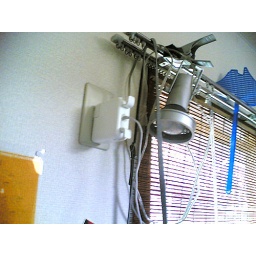
I often plug my computer in a wall socket for a air conditioner. It doesn't plug my desk work.